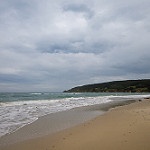
Label: sea